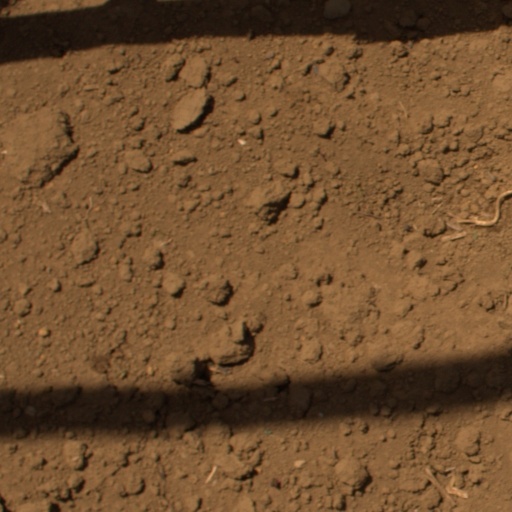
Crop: Jerusalem artichoke